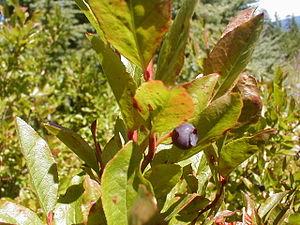
Le mont Rainier est un stratovolcan actif de la chaîne des Cascades situé dans l'État de Washington, aux États-Unis. Situé à environ 90 kilomètres au sud-est de la ville de Seattle, il reste un danger pour la population environnante estimée à environ 1,5 million d'habitants.